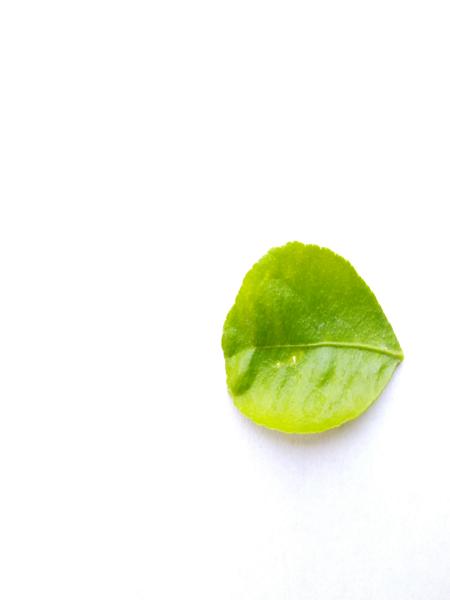
Plant: Lemon